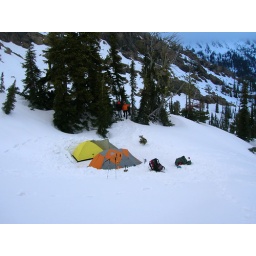
A photo from above our Camp on Ingalls Peak. Everyone else is standing over in our kitchen area.